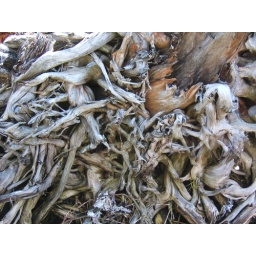
Dead tree roots on beach in Canada